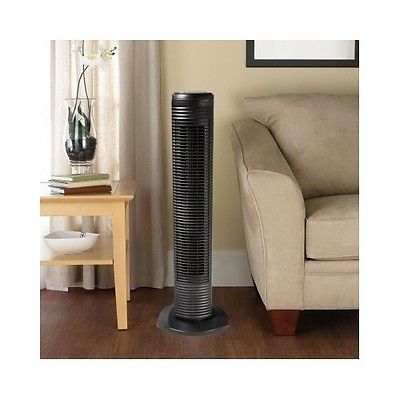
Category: fan